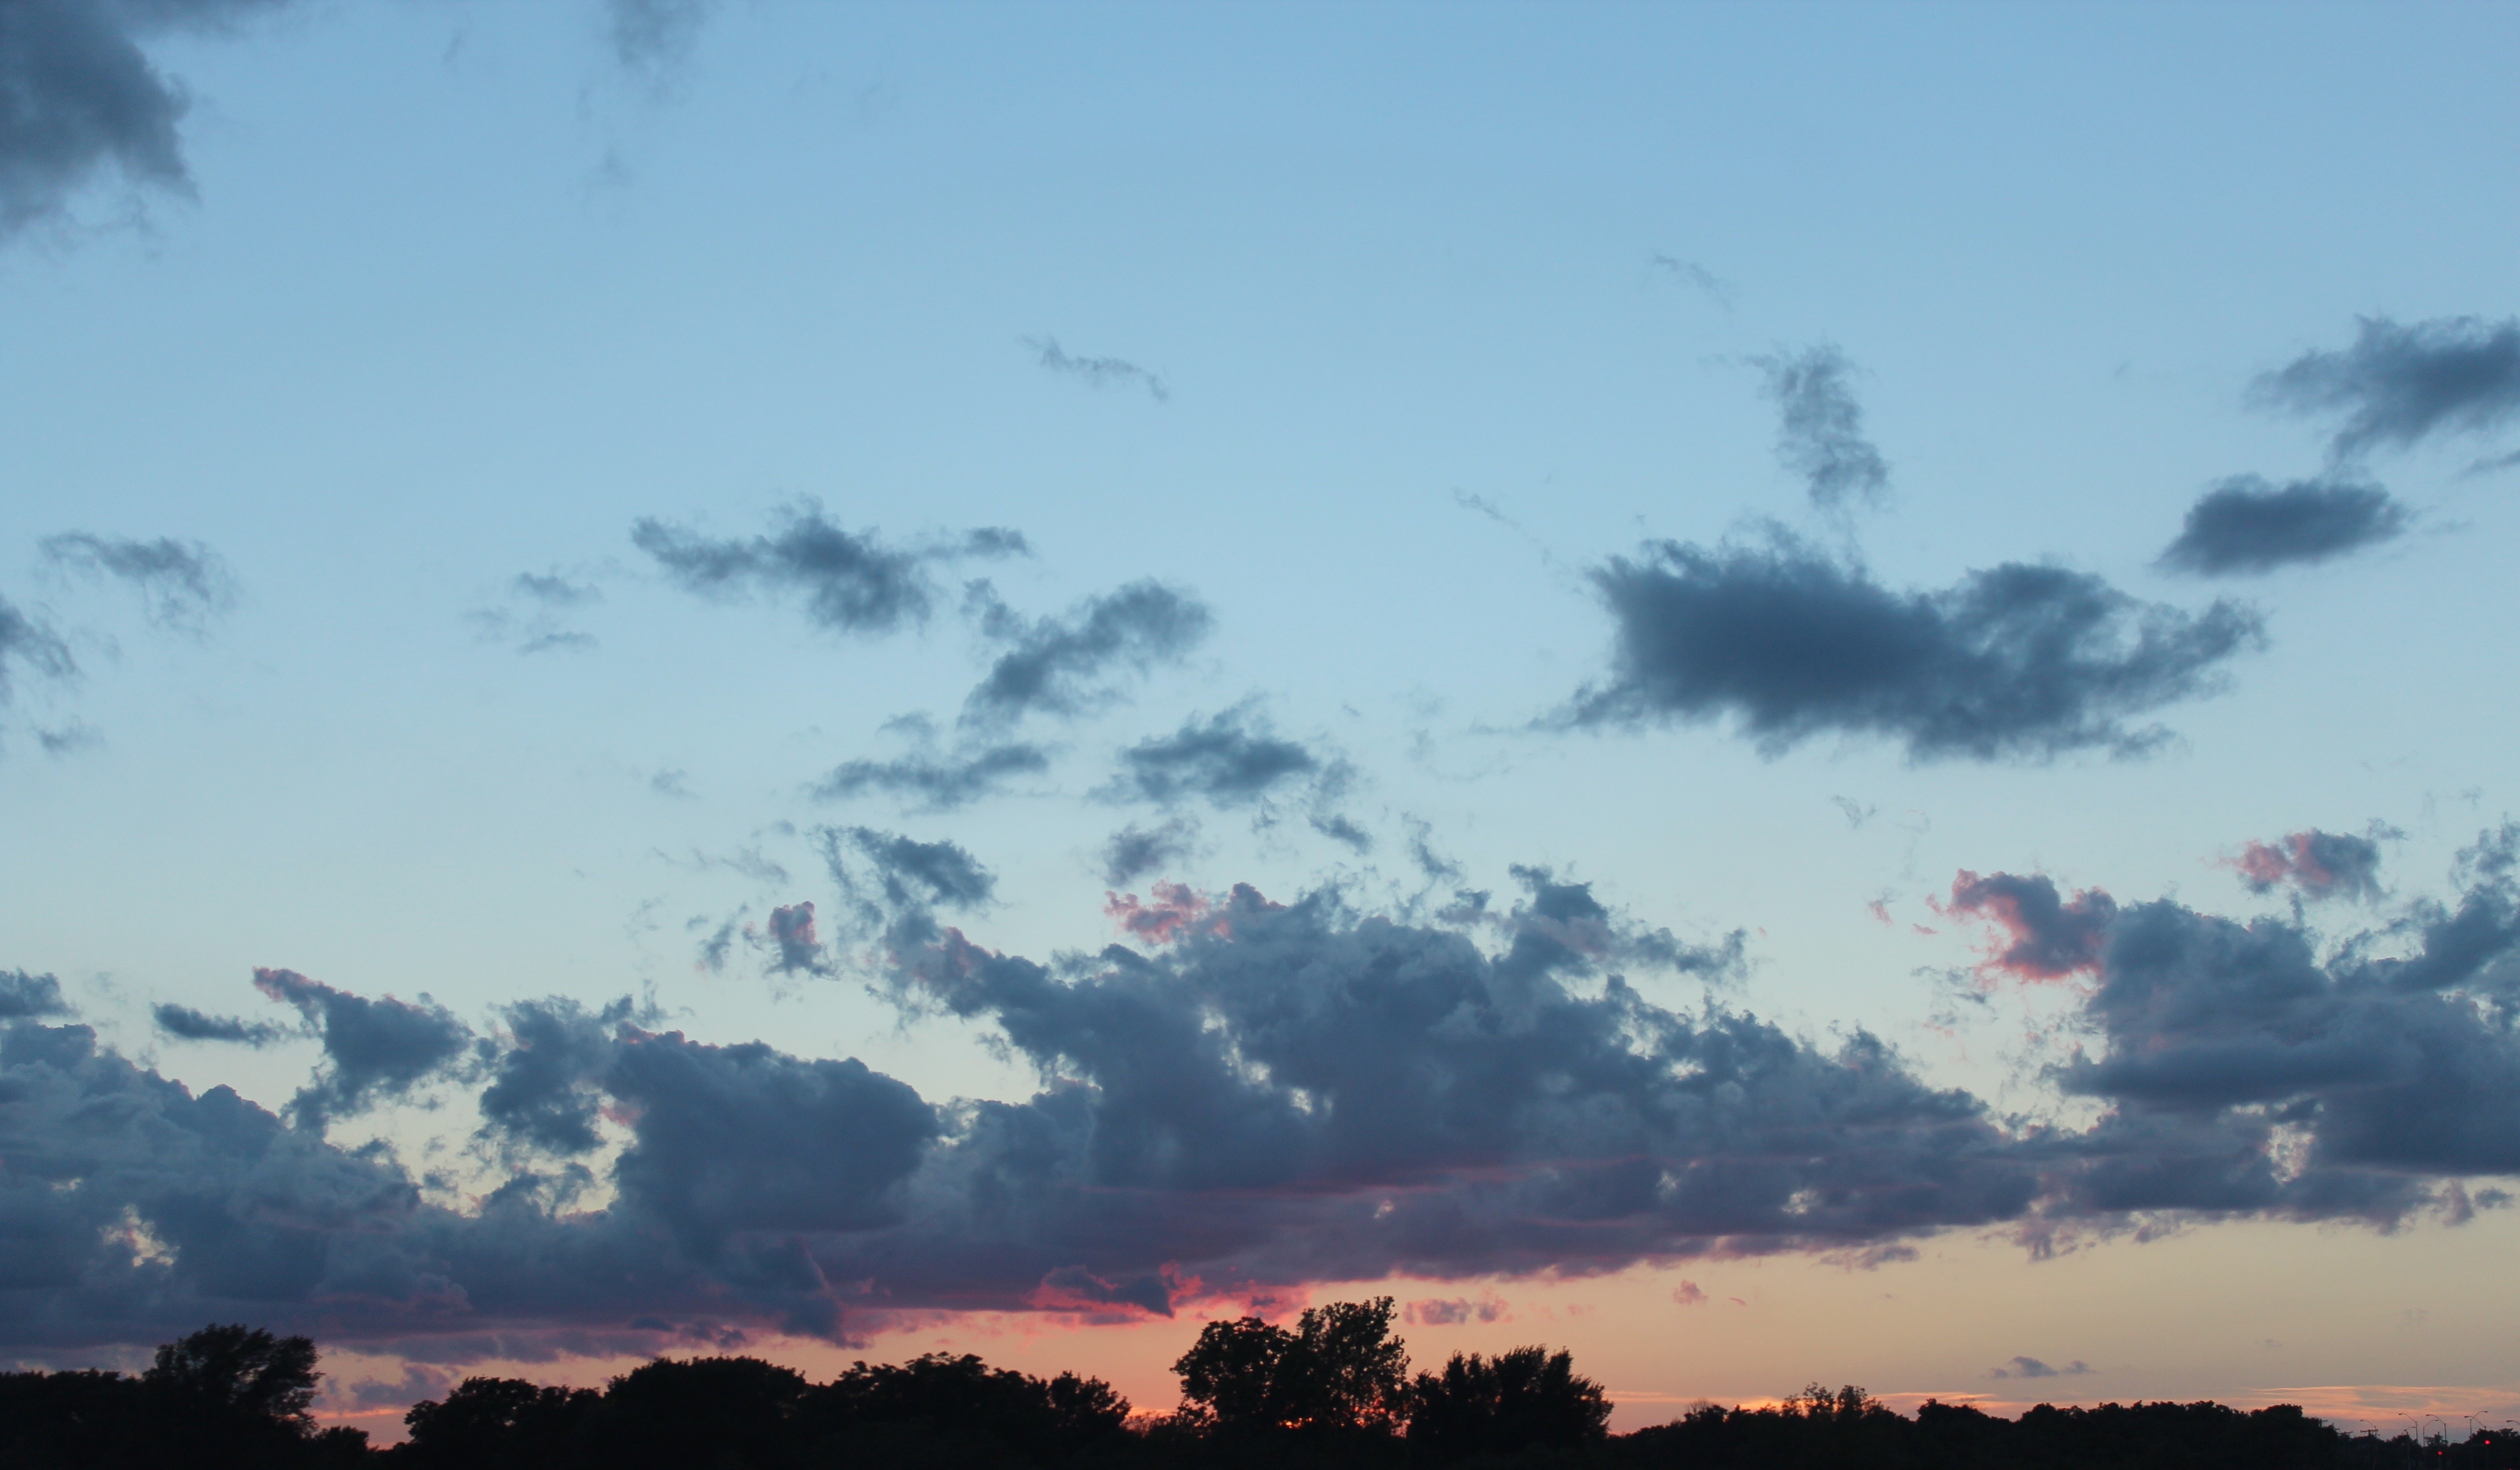
landscape, nature, outdoor, horizon, light, cloud, sky, sun, sunrise, sunset, prairie, sunlight, morning, dawn, atmosphere, summer, dusk, evening, orange, heaven, color, natural, weather, cumulus, blue, yellow, pink, season, plain, cloudscape, bright, sunset sky, afterglow, meteorological phenomenon, atmospheric phenomenon